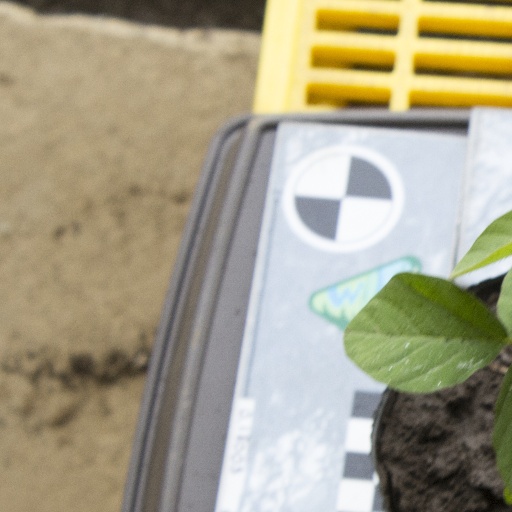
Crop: soybean